Battle of Flodden

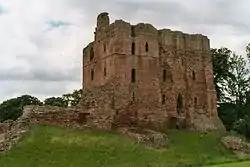
Norham Castle, which fell to the Scots on 29 August after a six-day bombardment by James's artillery.

On 24 August, James IV held a council or parliament at Twiselhaugh and made a proclamation for the benefit of the heirs of anyone killed during this invasion. By 29 August after a siege of six days, Bishop Thomas Ruthall's Norham Castle was taken and partly demolished after the Scottish heavy artillery had breached the recently refurbished outer walls. The Scots then moved south, capturing the castles of Etal and Ford.